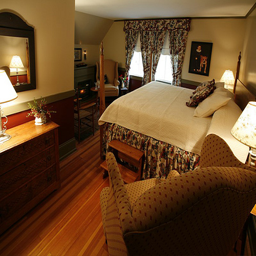
A grand bedroom includes a fireplace yet feels busy by multicolored bedding and drapery.
A bedroom with a fireplace and classic style.
A very luxurious bedroom filled with nice furniture.
A large bedroom features a bed with a floral bed skirt, a dresser, a chair and some lamps.
Well made be in clean and neat bedroom setting.